Lulu (singer)

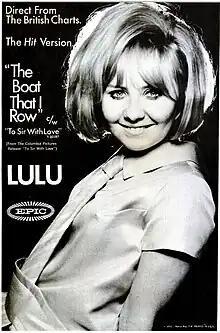
"Billboard" advertisement, 24 June 1967

In 1964, under the wing of Marion Massey, she was signed to Decca Records. While only fifteen, her version of the Isley Brothers' "Shout", credited to "Lulu & the Luvvers", and delivered in a raucous but mature voice, peaked at No. 7 on the UK chart. Massey guided her career for more than 25 years, for most of which time they were partners in business, and Massey's husband Mark London produced some of Lulu's recordings.